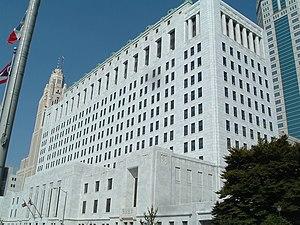
La Cour suprême de l'Ohio est la plus haute cour judiciaire de l'État américain de l'Ohio. Elle assume l'autorité finale sur les interprétations des lois de l'Ohio et de sa Constitution. Le tribunal compte sept membres, un juge en chef et six juges adjoints, chacun servant pour des mandats de six ans.